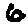
Label: 6